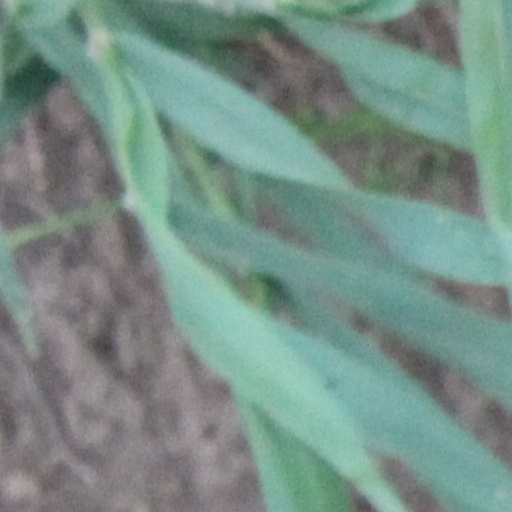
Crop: wheat